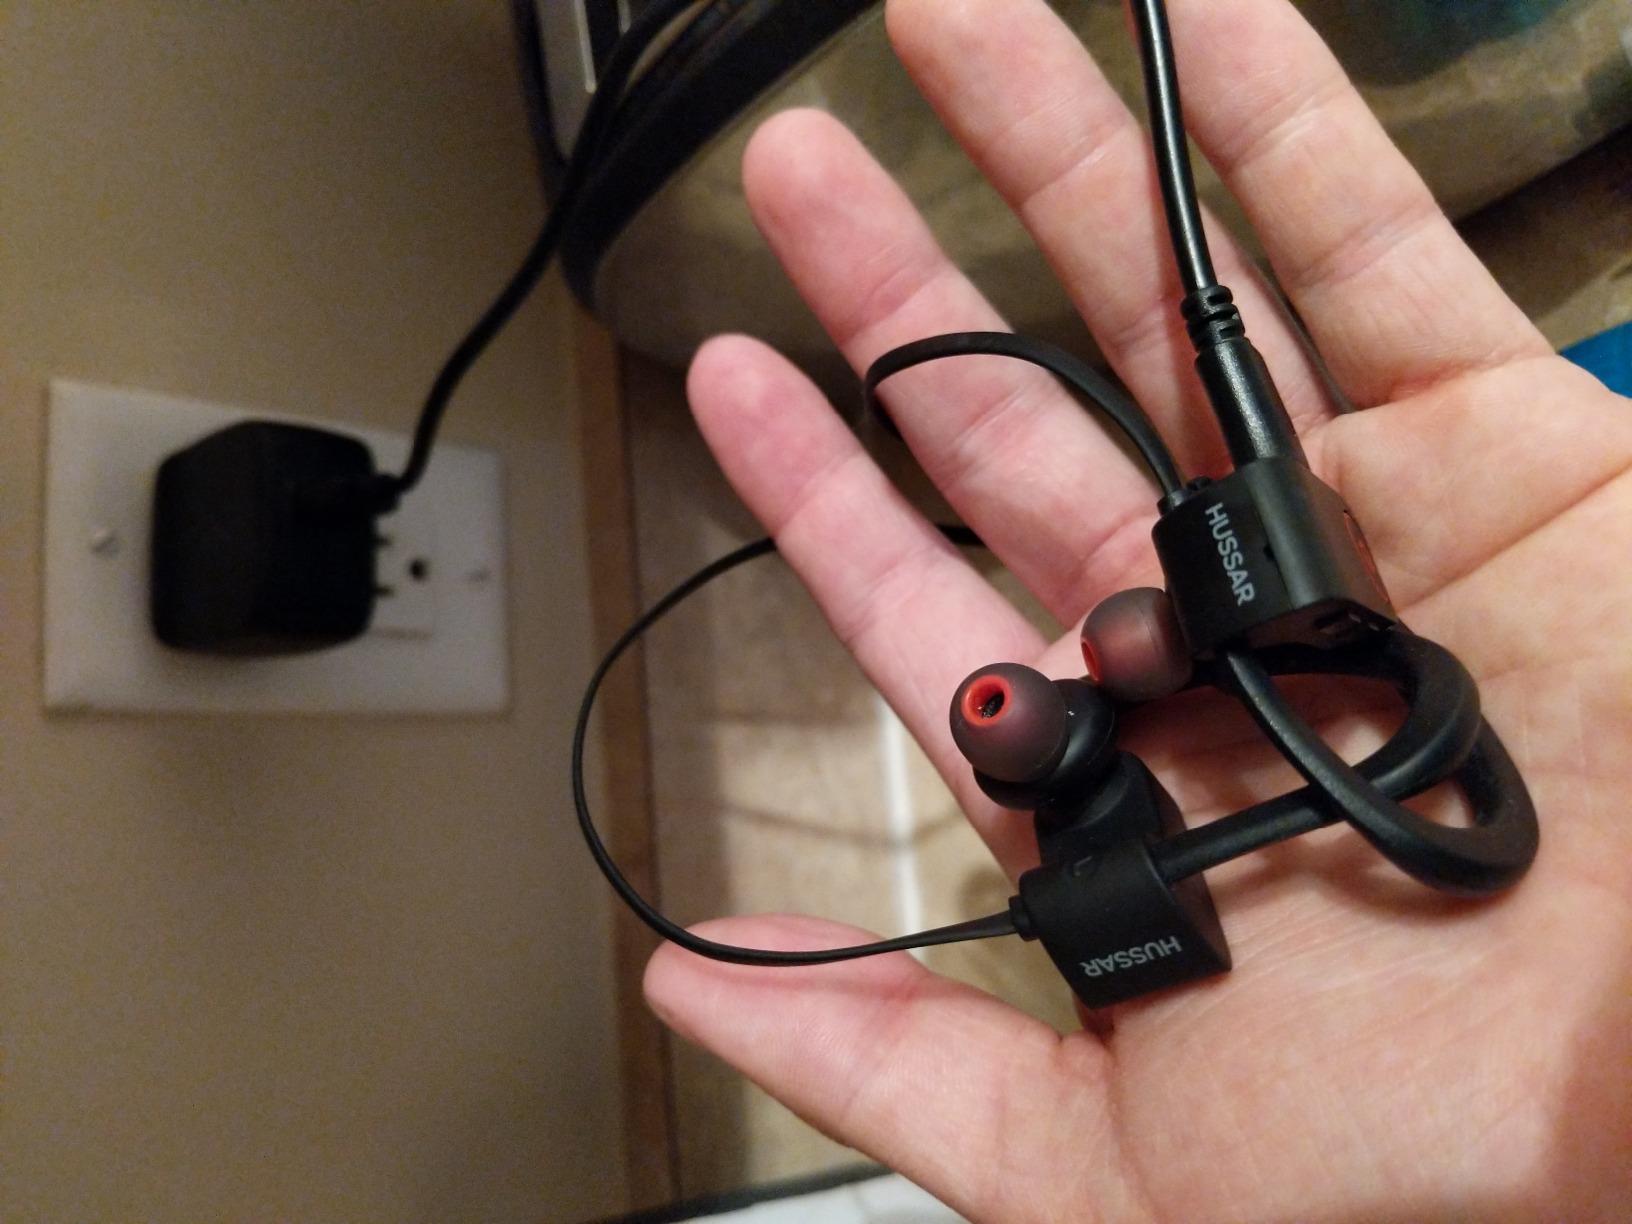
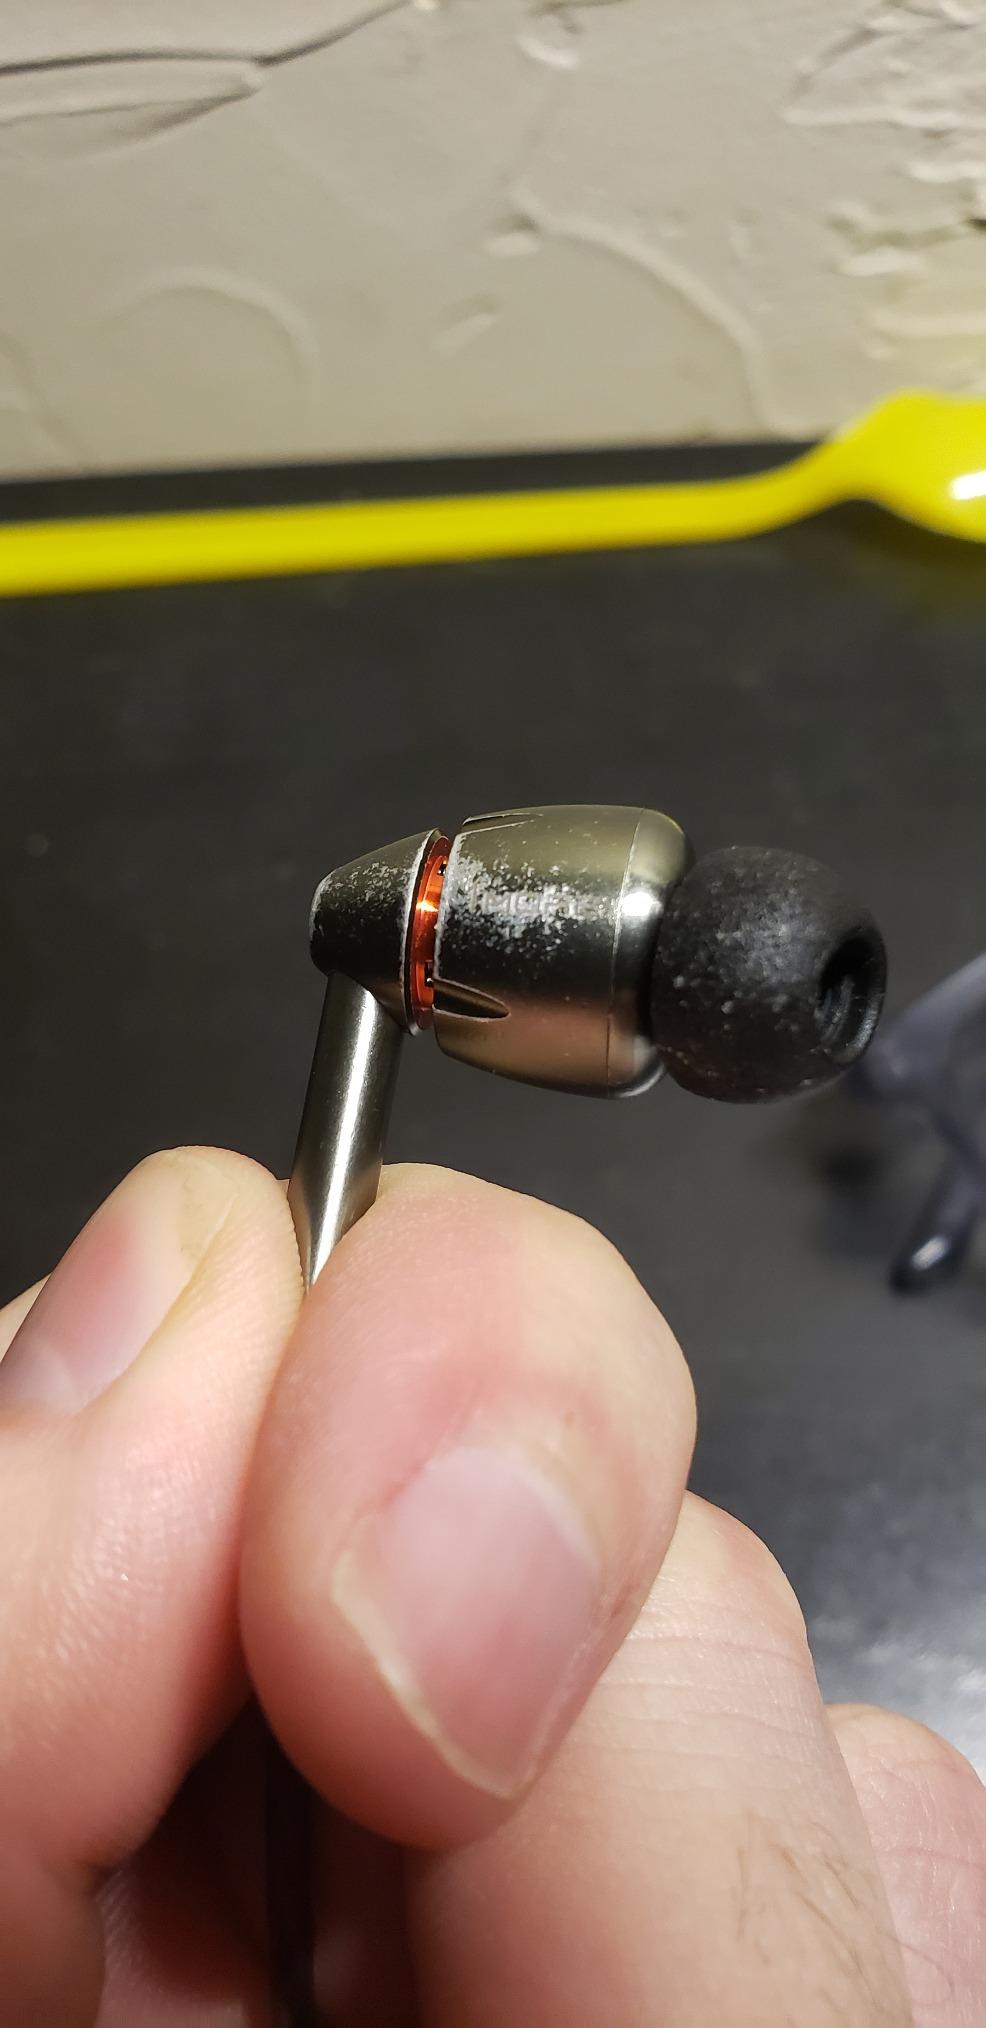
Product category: headphones
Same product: no